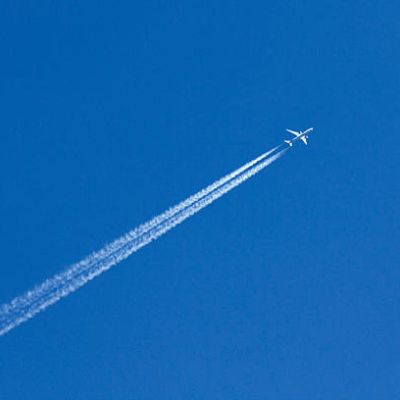
Cloud type: Contrail (Ct)